Pacific Bay Entertainment

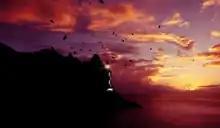
Pacific Bay Entertainment Lighthouse

Pacific Bay Entertainment is an American film and television production company based in Santa Monica, California and launched in 1997 by Scott McAboy and Amy Sydorick. Their slate of film and television projects Include: "Jinxed, Big Time Movie, The Boy Who Cried Werewolf, Swindle, Rags, Saved, Son of the Beach, A Fairly Odd Summer, Santa Hunters, Splitting Adam, Legends of the Hidden Temple, Rufus", "Escape from Mr. Lemoncello's Library" and "Malibu Rescue".